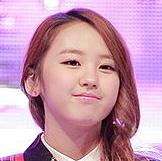
Age: 16